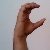
The image shows a hand gesture representing the letter 'C' in Indian Sign Language.